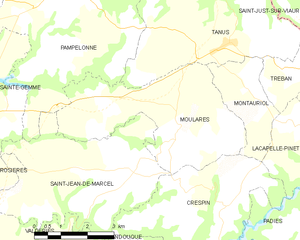
Carte des communes françaises Moularès